Phil Walters

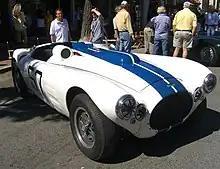
Cunningham C-4R in which Walters won the 1953 12 Hours of Sebring with John Fitch.

Though the Cunningham team did not win at Le Mans, Walters did record a third place in 1953, the car he co-drove with Fitch. They finished the race at an average speed 8 mph faster the winning Mercedes-Benz 300SL the year before, but the disc brakes in the Jaguars gave them an advantage and the Cunningham C-5R took the bottom step of the podium, before two C-Types and just ahead of another. Walters also won the 1953 12 Hours of Sebring with Fitch, against the European factory teams, in the inaugural race of the World Sportscar Championship. The Cunningham team contested the SCCA National Sports Car Championship series in the US, and here Phil won many races, including the Watkins Glen Grand Prix. Walters won three times at the Glen, including the Seneca Cup in 1950, and the Grand Prix of 1951 and 1954. During the 1952 race, he set the fastest lap, exceeding 82 mph on the original 6.6-mile course, which still stands as the official record. Following an accident during this race, the GP was moved to an interim “second course”, with a shortened 4-mile closed course. Walters was the only driver to claim Watkins Glen victories on both the original open-road course and the closed circuit.